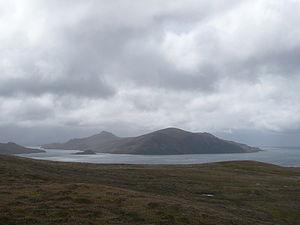
Les îles Wollaston sont un archipel qui est situé à l'extrême sud du Chili, dans le Sud de la Terre de Feu et au nord des îles L'Hermite et du cap Horn. Ces îles sont incluses dans le parc national Cabo de Hornos et administrativement rattachées à la commune de Cabo de Hornos, province de l'Antarctique chilien de la région de Magallanes et de l'Antarctique chilien.